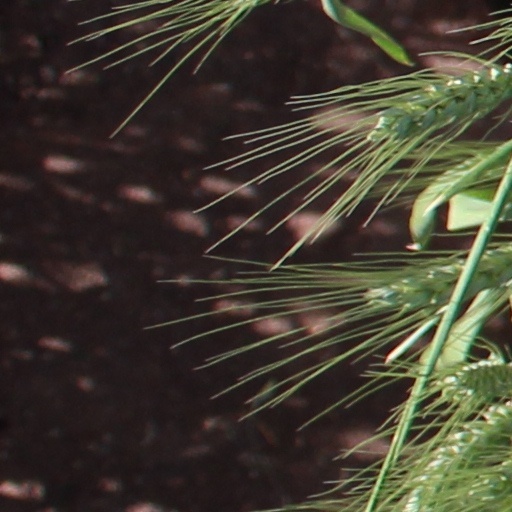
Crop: wheat